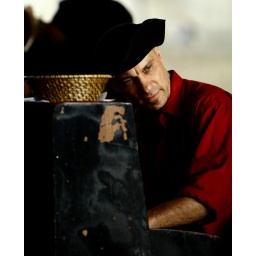
This street performer moved his piano and the audience under a bridge when the rain started.